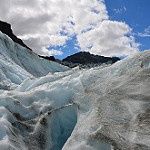
Scene: Outdoor